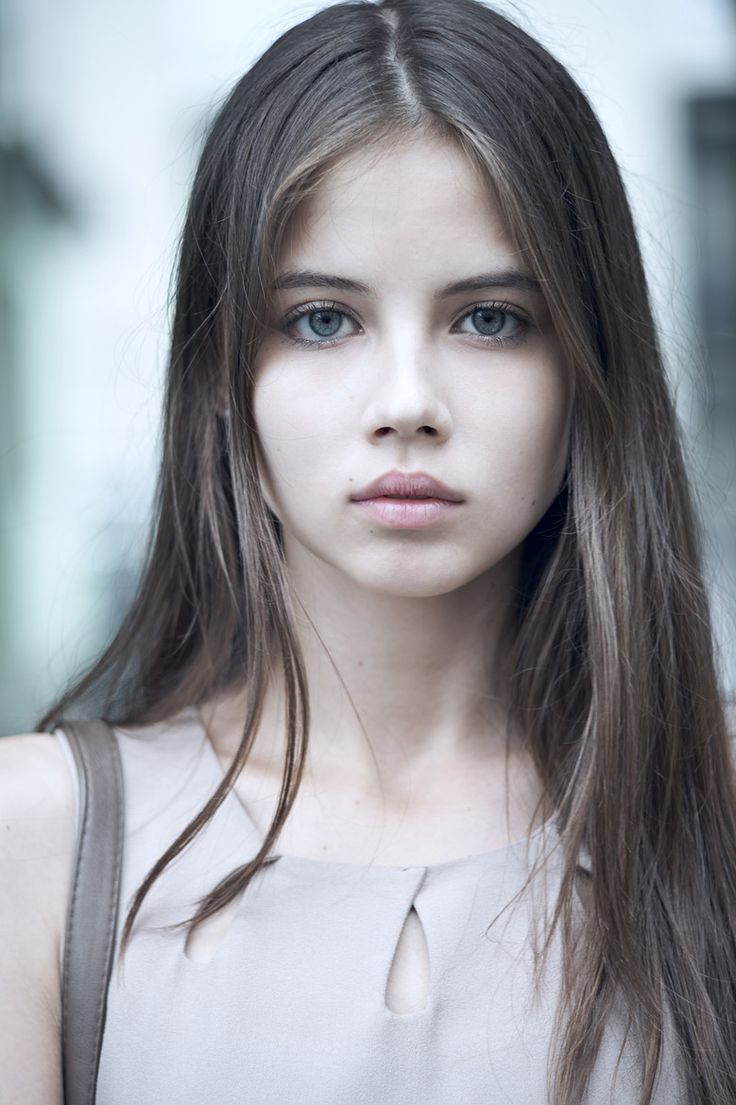
Gender: women